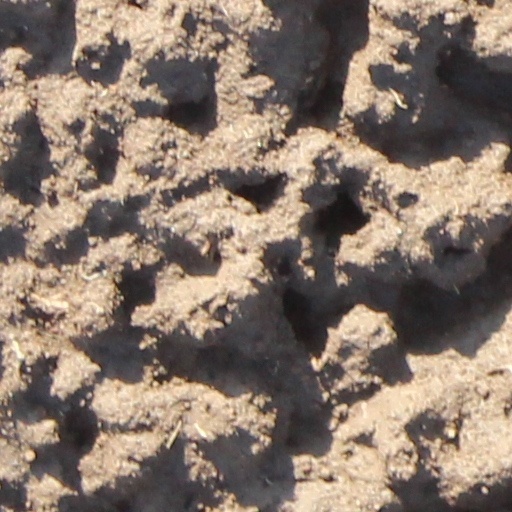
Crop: wheat